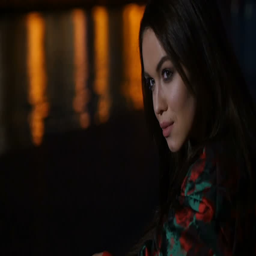
the girl on the background of the city lights